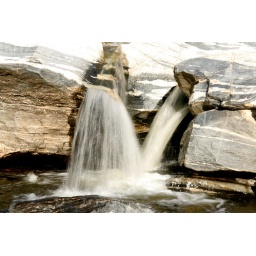
1/15F22iso 100focal length 76mmmanual settings Whispy water effect. Waterfall in the canyon. Needed for plants and animals.